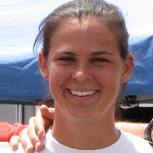
Age: 18